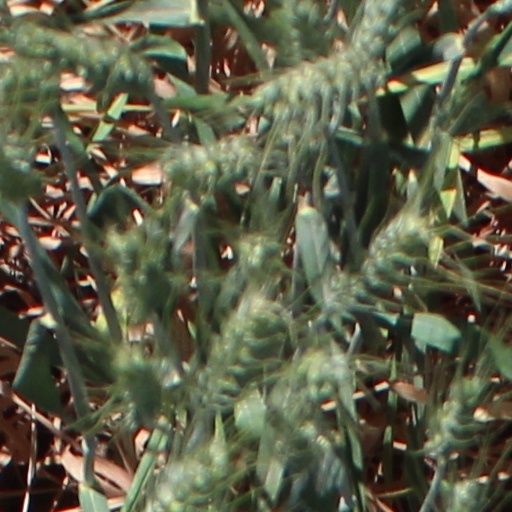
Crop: wheat